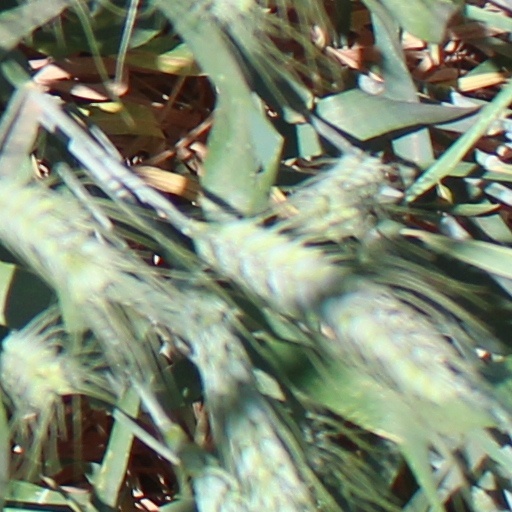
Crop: wheat